Ciao Alberto

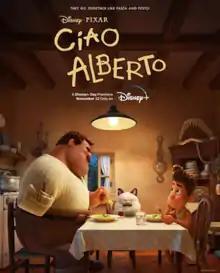
Official release poster

Ciao Alberto is a 2021 American animated short film written and directed by McKenna Harris, produced by Pixar Animation Studios, and distributed by Walt Disney Studios Motion Pictures. Set after the events of the 2021 Pixar film "Luca", the short was released on November 12, 2021, on Disney+. Like the film, it received generally positive reviews from critics, with praise for its animation, humor, and emotional weight, with positive messages being well-received.